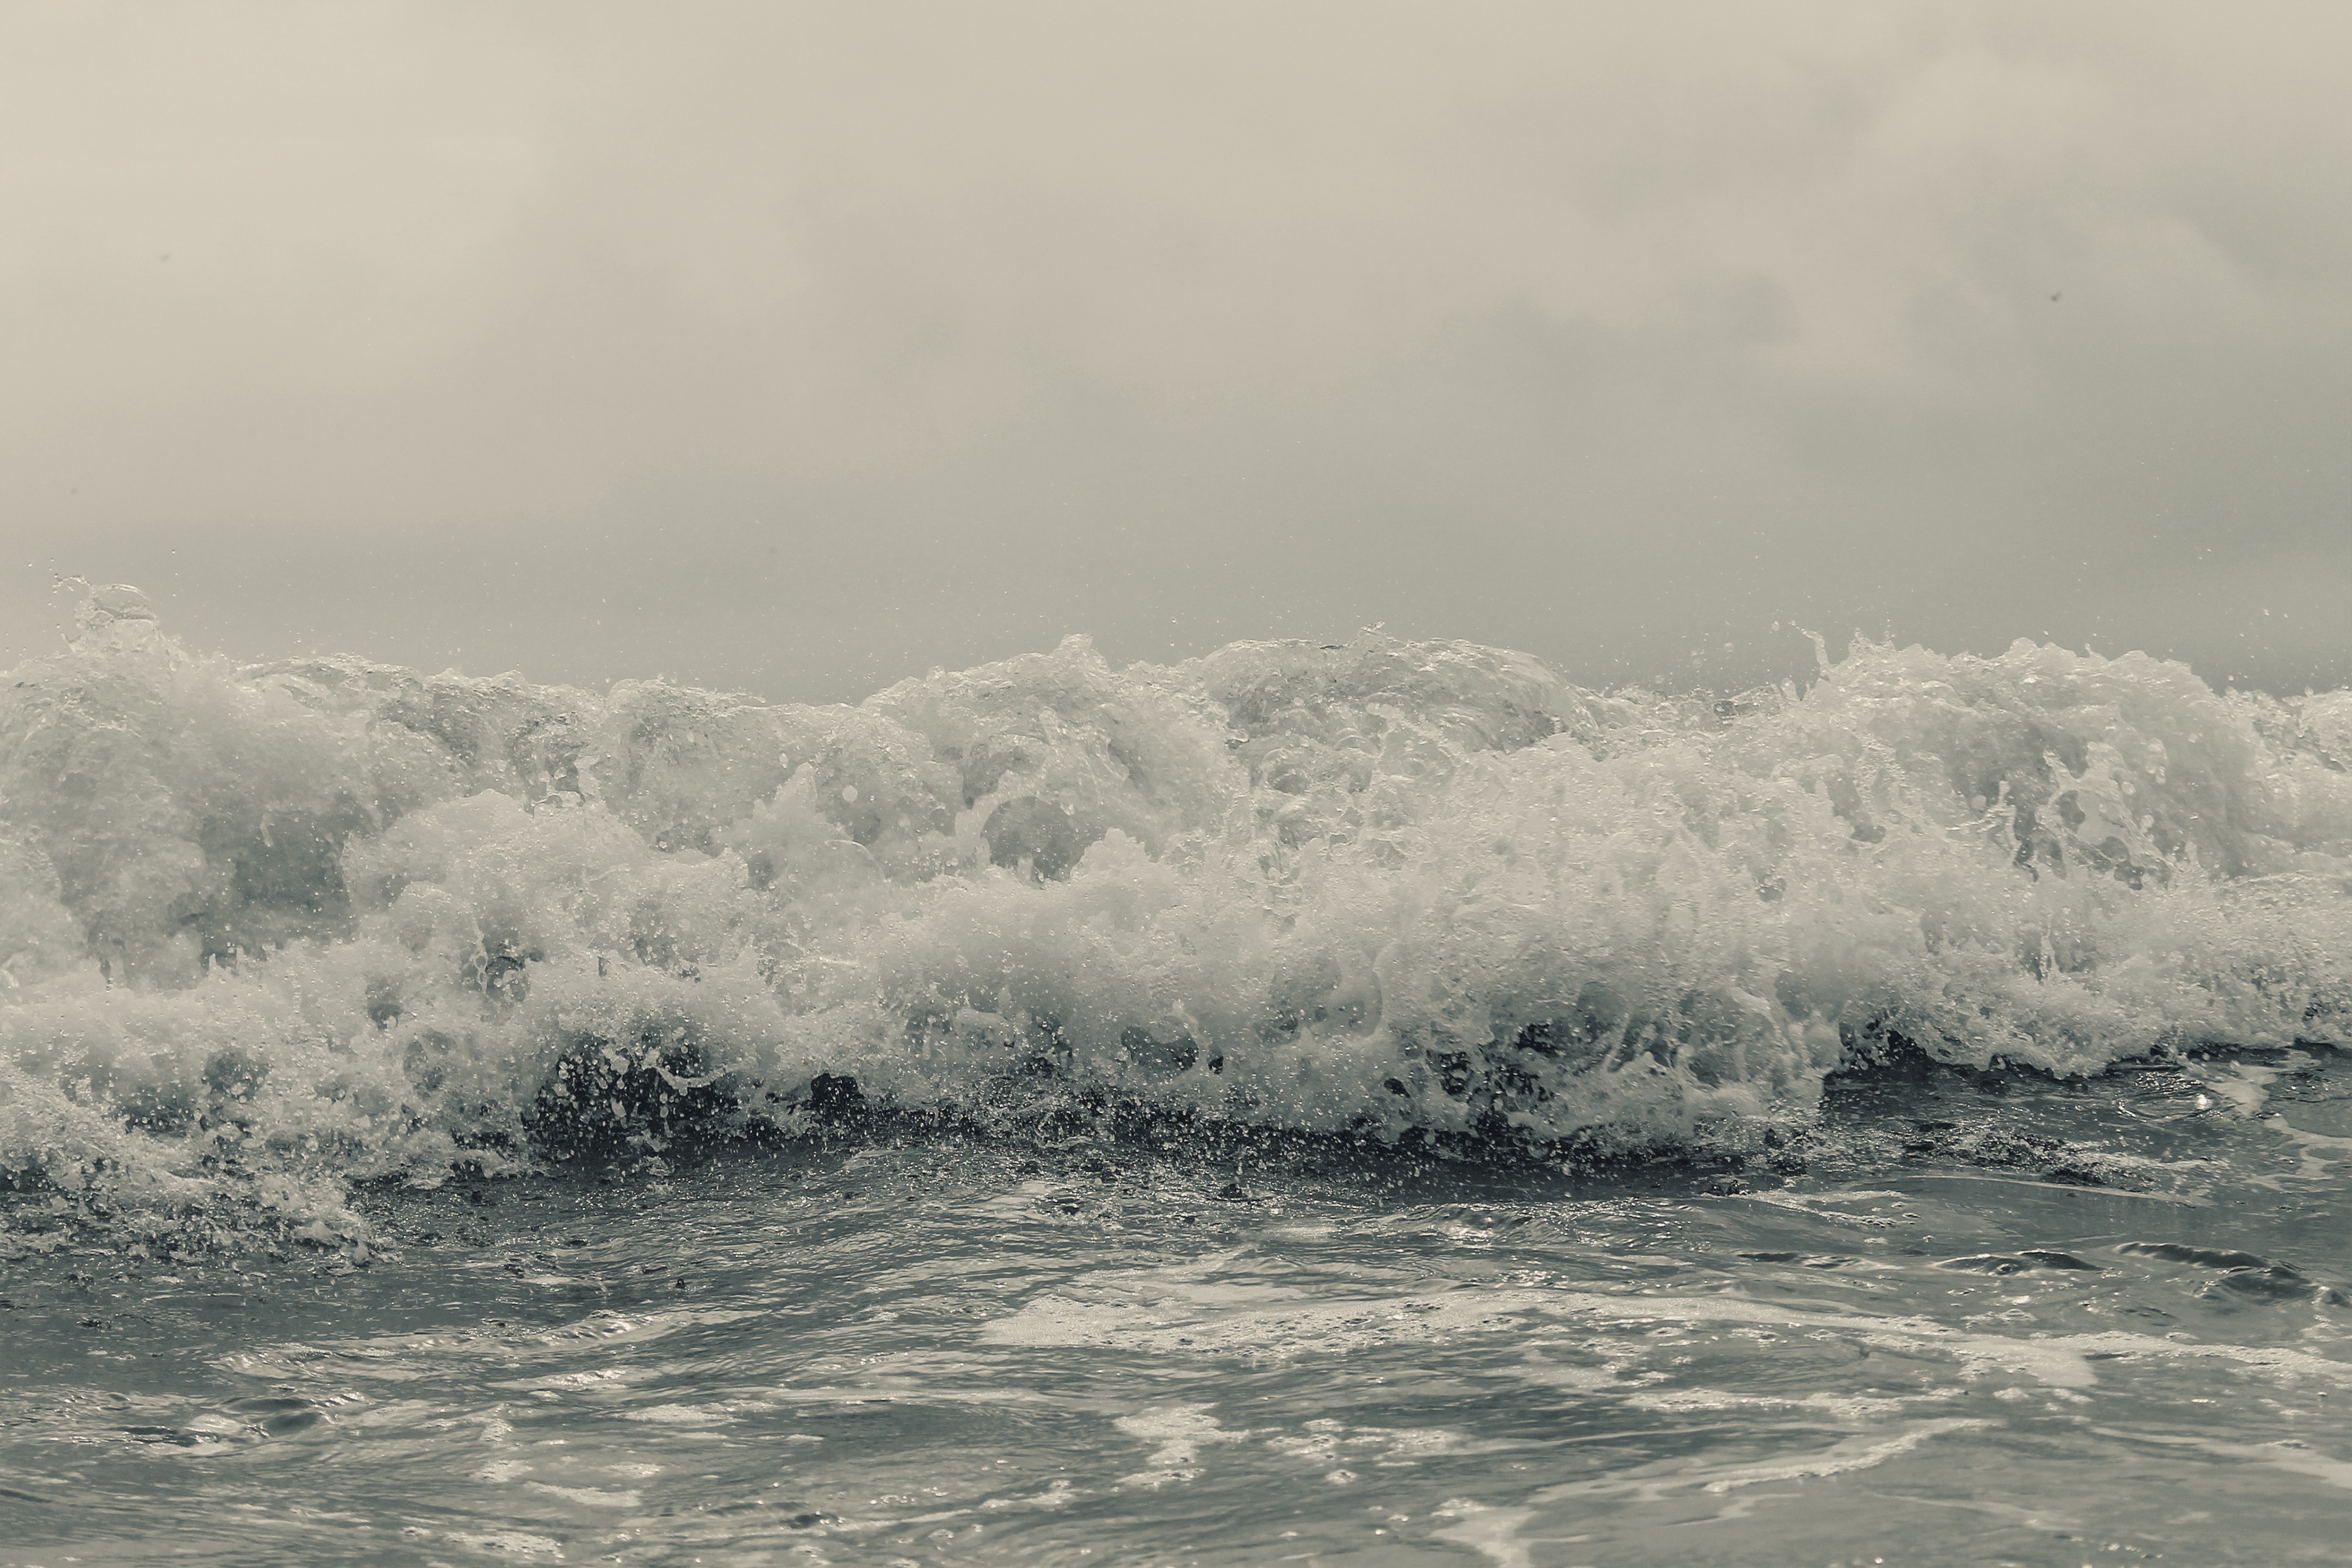
sea, coast, water, sand, ocean, snow, winter, cloud, shore, wave, wind, foam, weather, freezing, atmospheric phenomenon, wind wave